Swindon Works

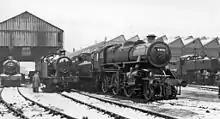
Locomotives outside Swindon Works in the snow in November 1964

This was the heyday of Swindon Works, when 14,000 people were employed and the main locomotive fabrication workshop, the "A Shop" was, at , one of the largest covered areas in the world.